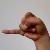
The image shows a hand gesture representing the letter 'J' in Indian Sign Language.